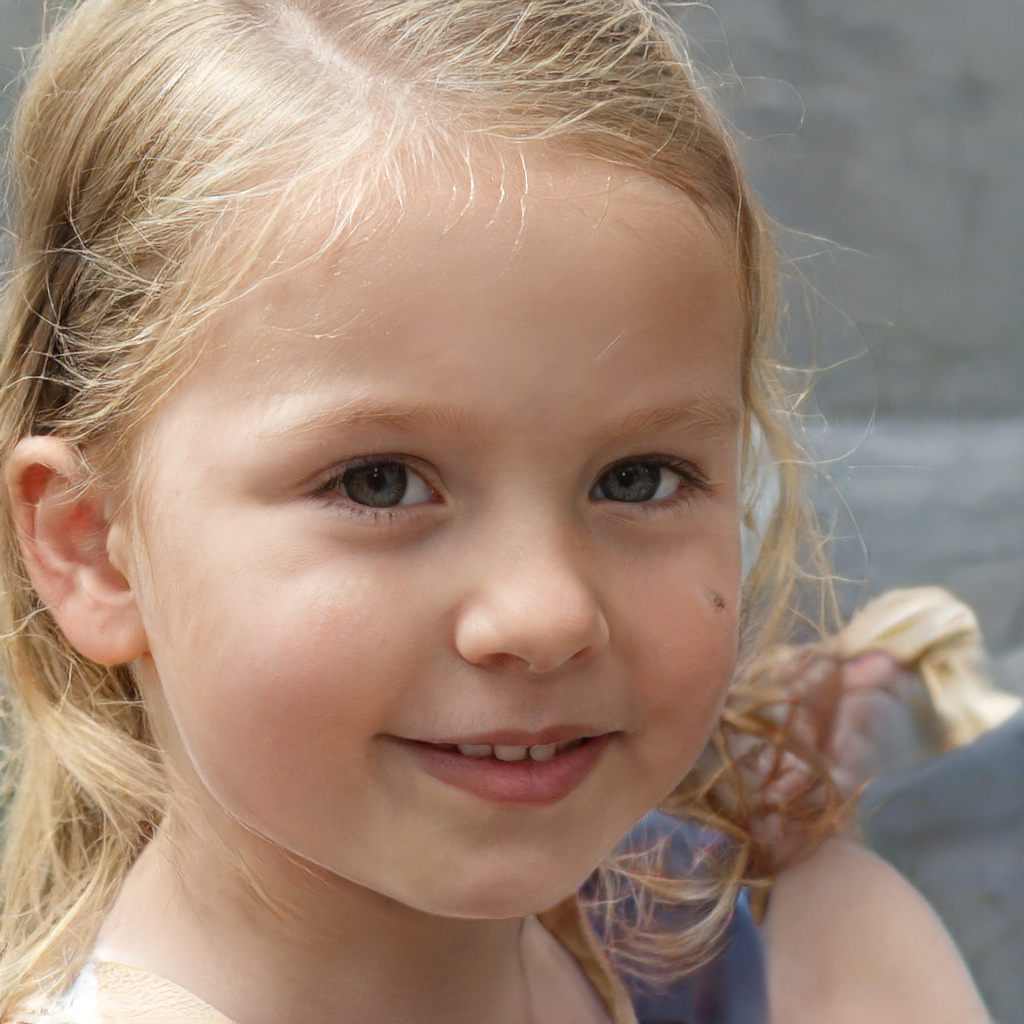
Gender: Female